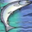
Label: trout